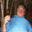
Label: man